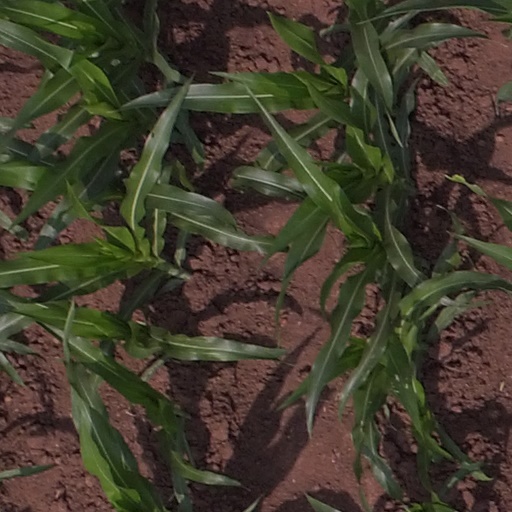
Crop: maize; corn